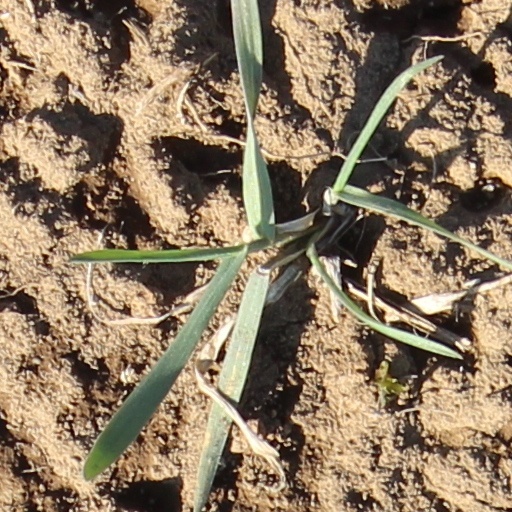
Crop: wheat